Ariane de Rothschild

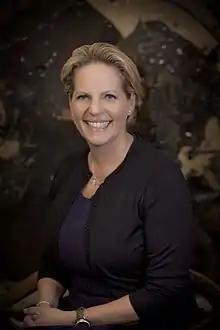
Rothschild in 2016

Ariane de Rothschild (née Langner; 14 November 1965) is a French banker, CEO of Edmond de Rothschild Group since March 2023. She is the first woman and the first person without Rothschild lineage to run a Rothschild-branded financial institution.